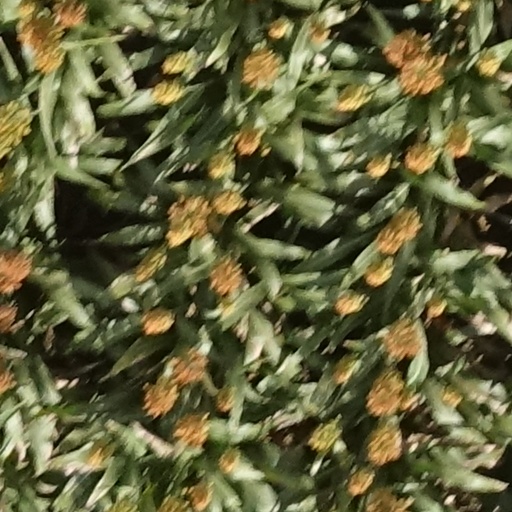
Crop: sorghum